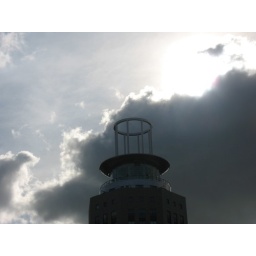
Light over cloud and tower